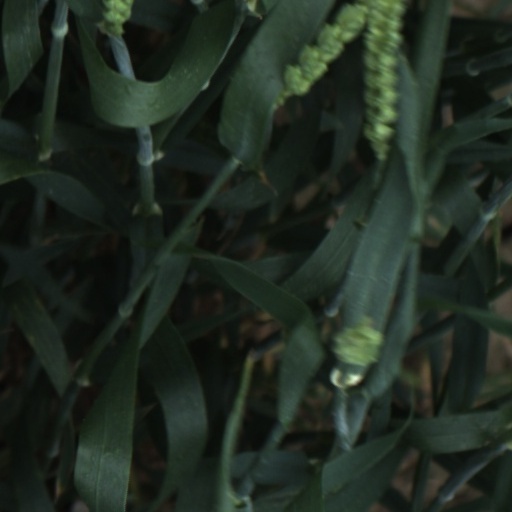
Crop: wheat